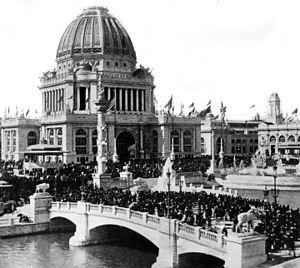
Cet article relate l'histoire et divers aspects de l'architecture de Chicago, la troisième plus grande ville des États-Unis. L'architecture de cette ville a reflété et influencé pendant longtemps l'architecture américaine. La ville de Chicago comprend certains des premiers bâtiments réalisés par des architectes aujourd'hui mondialement reconnus. Comme la plupart des bâtiments du centre-ville ont été détruits par le Grand incendie de 1871, ils sont plutôt réputés pour leur originalité que pour leur ancienneté. À la suite de cet événement qui marqua définitivement l'histoire de la ville, Chicago devient un laboratoire d'expériences architecturales où se côtoient une multitude de styles et de mouvements allant de la fin du XIXᵉ siècle jusqu'à nos jours.